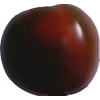
Label: tomato_maroon